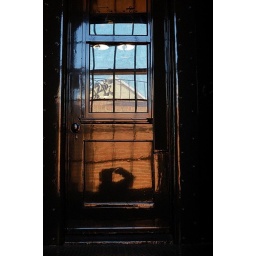
Self portrait in a train door